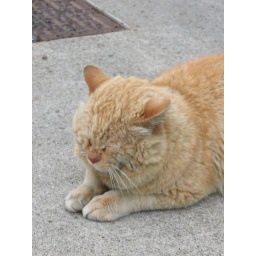
cat near the water fall